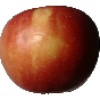
Label: braeburn_apple